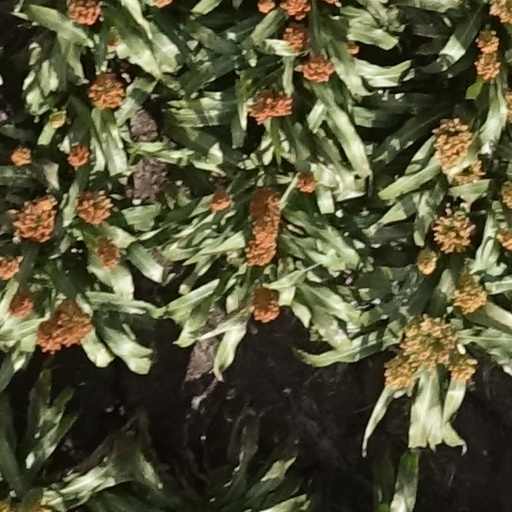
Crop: sorghum